Patrick Simon (politician)

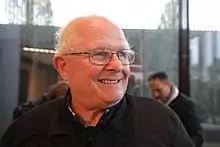

Patrick Simon, AO, (12 June 1955 – 13 May 2020) was a French politician, dentist, Mayor of Villers-Bretonneux from 2008 until 2020, and strong proponent of Australia–France relations. Simon served as Mayor of Villers-Bretonneux for two terms from 2008 until his death in 2020 from COVID-19 during the COVID-19 pandemic in France. In April 1918, during World War I, Villers-Bretonneux was liberated from German occupation by the First Australian Imperial Force at the cost of an estimated 1,300 Australian lives. Following the war, donations from the state of Victoria and Victorians helped to rebuild the village. Simon became a major supporter of relations between France, Villers-Bretonneux, and Australia during his twelve-year tenure as mayor. Mayor Simon oversaw the renovations of the Franco-Australian First World War Museum in Villers-Bretonneux, helped to establish the Sir John Monash Centre in France in 2018, and presided over Villers-Bretonneux's annual Anzac Day commemoration for twelve years.